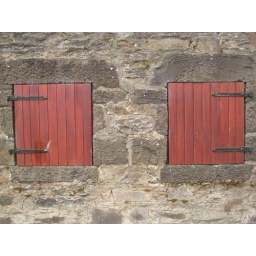
sept 07 - exploring scotland - pitlochry - doors in a wall